Francisco Rizi

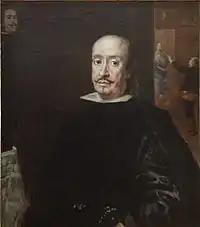
Francisco Rizi; portrait by Isidoro Arredondo (formerly considered a self-portrait of Juan Carreño de Miranda)

Francisco Rizi, or Francisco Ricci de Guevara (9 April 1614 – 2 August 1685) was a Spanish painter of Italian ancestry.